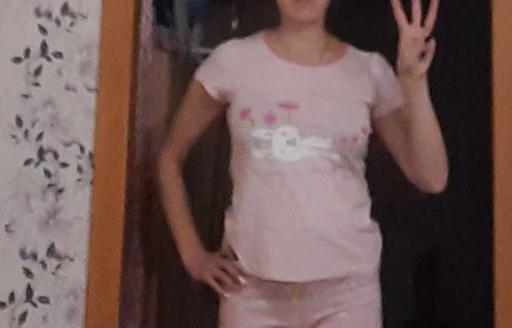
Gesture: no_gesture